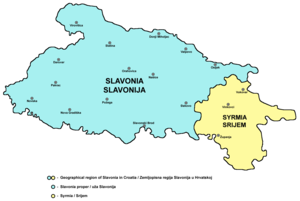
La Slavonie, appelée Esclavonie dans sa forme désuète, est une vaste plaine agricole de Croatie. Cette plaine est limitée au nord par la Drave, au sud par la Save et à l'est par le Danube. La capitale de la région est Osijek, peuplée d'environ 115 000 habitants. Les autres villes de la plaine sont, entre autres, Slavonski Brod, Vinkovci, Vukovar, Pakrac et Djakovo. La Baranja, les vallées de la Save, du Danube et de la Drave y sont traditionnellement rattachées.